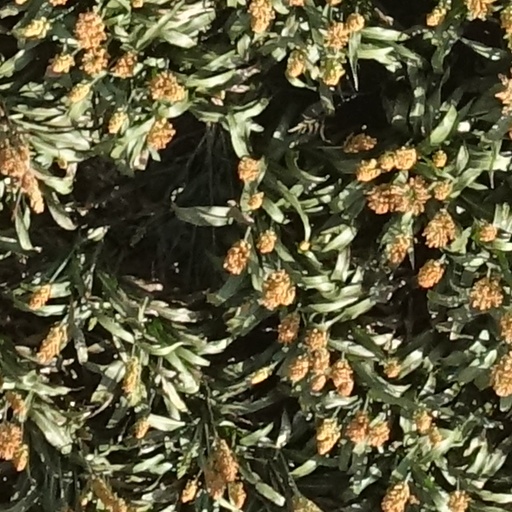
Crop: sorghum